Wiener schnitzel
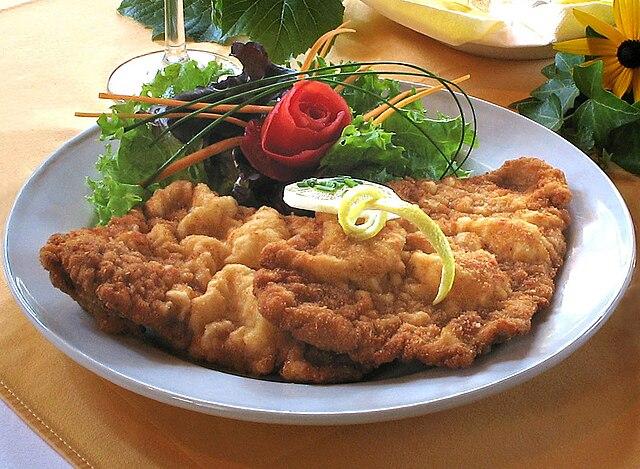
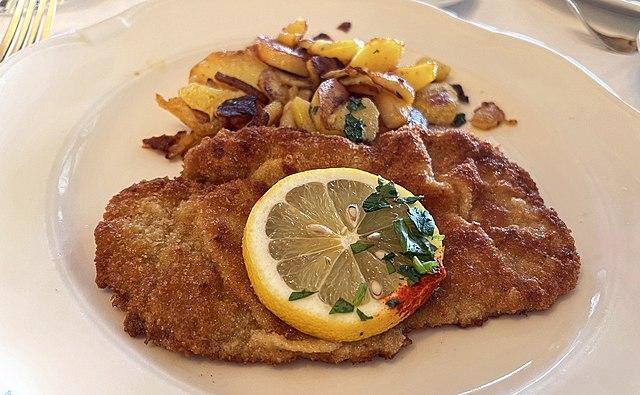
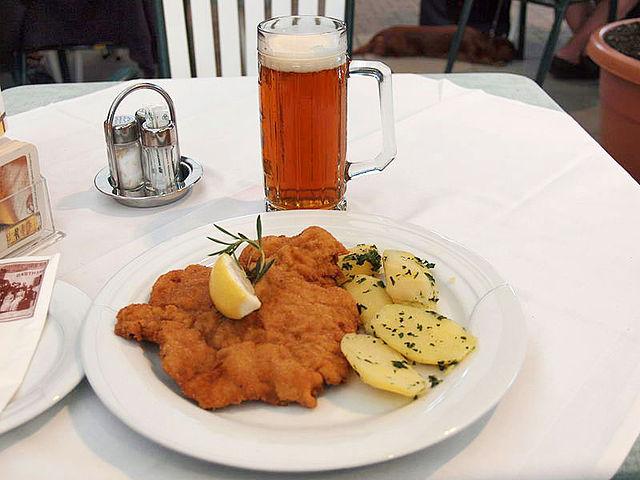
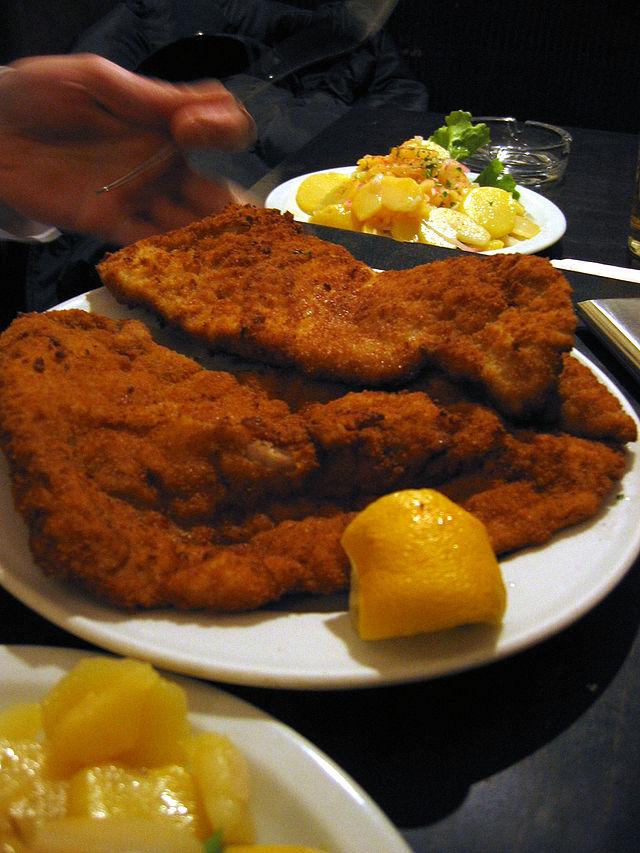
Also known as:
an - Aragonese: Wiener Schnitzel
az - Azerbaijani: Vyana şnitzeli
bar - Bavarian: Weana Schnitzl
be - Belarusian: Венскі шніцаль
bg - Bulgarian: Виенски шницел
ca - Catalan: Wiener Schnitzel
cs - Czech: Vídeňský řízek
cy - Welsh: Wiener Schnitzel
da - Danish: Wienerschnitzel
de - German: Wiener Schnitzel
el - Greek: Βιεννέζικο σνίτσελ
en-simple - Simple English: Wiener schnitzel
eo - Esperanto: Viena eskalopo
es - Spanish: Wiener Schnitzel
fa - Persian: شنیتسل وینی
fi - Finnish: Wieninleike
fr - French: Escalope à la viennoise
gl - Galician: Wiener Schnitzel
he - Hebrew: שניצל וינאי
hu - Hungarian: Bécsi szelet
id - Indonesian: Wiener schnitzel
it - Italian: Wiener Schnitzel
jv - Javanese: Wiener schnitzel
ko - Korean: 비너 슈니첼
lmo - Lombard: Wiener Schnitzel
lt - Lithuanian: Vienos šnicelis
ms - Malay: Wiener Schnitzel
nb - Norwegian Bokmål: Wienerschnitzel
nl - Dutch: Wienerschnitzel
nn - Norwegian Nynorsk: Wienerschnitzel
pl - Polish: Sznycel wiedeński
pt - Portuguese: Wiener Schnitzel
ro - Romanian: Șnițel vienez
ru - Russian: Венский шницель
sk - Slovak: Viedenský rezeň
sl - Slovenian: Dunajski zrezek
sr - Serbian: Бечка шницла
sv - Swedish: Wienerschnitzel
tr - Turkish: Şnitzel
uk - Ukrainian: Віденський шніцель
vi - Vietnamese: Wiener Schnitzel
yue - Cantonese: 維也納炸肉扒
zh - Chinese: 维也纳炸牛排
Category: cutlet (veal cutlet)
Cuisine: Austrian
Associated cuisines: Austrian
Area: Vienna
Countries: Austria
Region: Western Europe, , , ,
It is a dish made from a thin, breaded, and pan-fried veal cutlet, known for its crispy golden crust and traditionally served with lemon wedges and sides like potatoes or salad.